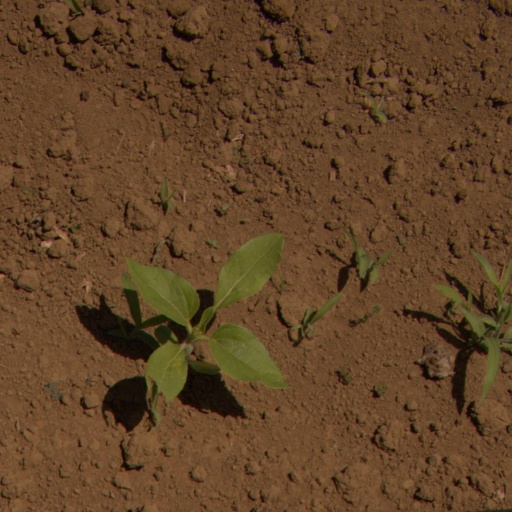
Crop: Jerusalem artichoke